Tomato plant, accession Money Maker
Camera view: horizontal (90 deg, fisheye); turntable rotation: 300 degrees
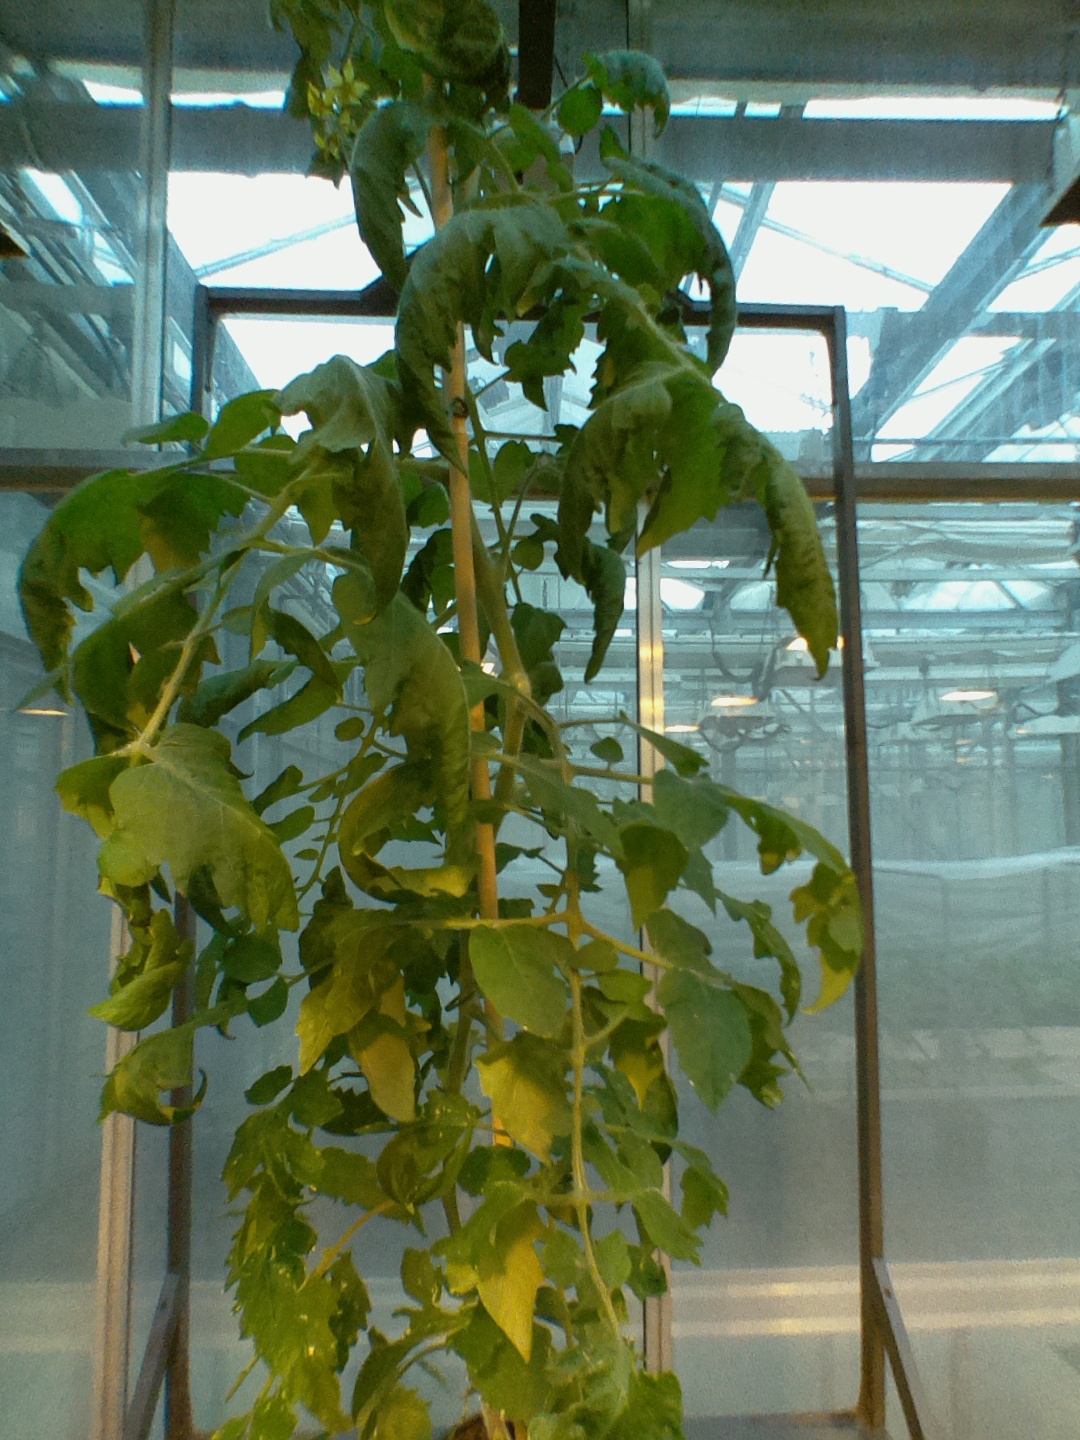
BBCH growth stage 69: End of flowering, 90%-100% of flowers open, more petals falling